New South Wales stainless steel carriage stock

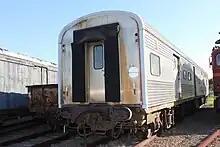
Preserved stainless steel power van PHA2392 at Broadmeadow Locomotive Depot in August 2013

Five power vans with a guard's compartment were delivered during late 1984; they were coded PHA & numbered 2392–2396. These cars were built by A Goninan & Co and differed slightly in exterior finish as Goninans constructed them using design techniques that they had licensed from the Pullman Company as opposed to the Budd techniques used by Commonwealth Engineering. The PHA vans were meant to be replacements for the PHS vans on the longer distance locomotive hauled trains and were fitted with three GM 8V71 125 kW diesel alternator units. These were later replaced by three Cummins engines in PHA 2393 and 2396.